Lorenzo Riva

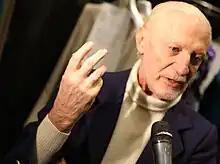
Riva in 2010

Born in Monza, the son of a mannequin, Riva opened his first atelier in his hometown at just 18 years old. He had his breakout in 1972, presenting his first couture collection at Palazzo Pitti in Florence. He served as artistic director for a number of fashion houses, notably Balenciaga. He launched his solo brand in 1991, and sold it in 2012, when he started collaborating as creative director with Duomosei. In 2017, he launched the collection "L'Or by Lorenzo Riva".